Blue Magic (band)

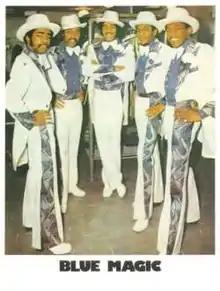
Blue Magic in a 1973 promotional photograph

Blue Magic is an American R&B and soul group, and one of the more popular Philadelphia soul groups of the 1970s. Founded in 1972, the group's original members included lead singer Ted Mills with Vernon Sawyer, Wendell Sawyer, Keith Beaton, and Richard Pratt. From 1972 to 1976 they had 6 top twenty hits on Billboard's R&B chart. Their most notable song was a number one R&B hit single entitled, "Sideshow", which peaked at number 8 on Billboard's pop chart. "Sideshow" sold over one million units and was awarded an RIAA gold record certification. Other notable songs included, "Spell", "What’s Come Over Me", "Three Ring Circus", "Look Me Up", "Welcome To The Club" and "Stop to Start".